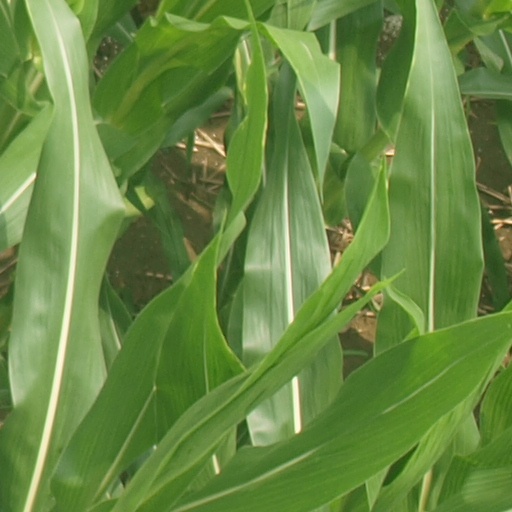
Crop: maize; corn